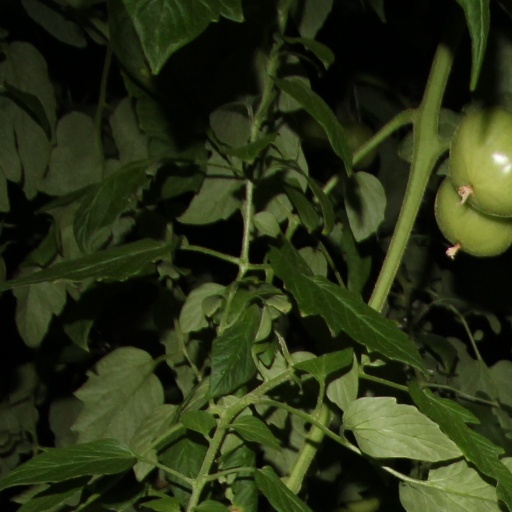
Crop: tomato